Areas of Outstanding Natural Beauty in Wales

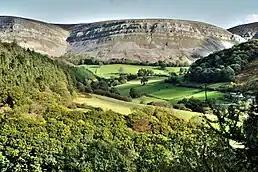
Eglwyseg Valley, in the Clwydian Range and Dee Valley AONB.

Five Areas of Outstanding Natural Beauty (AONB) have been designated in Wales, one of which, the Wye Valley AONB, straddles the Anglo-Welsh border. The areas are: